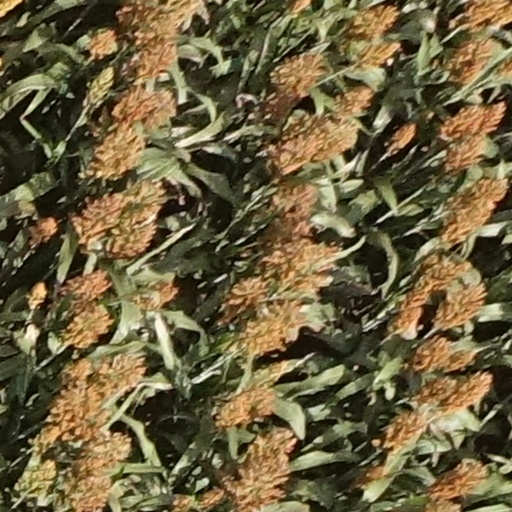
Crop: sorghum